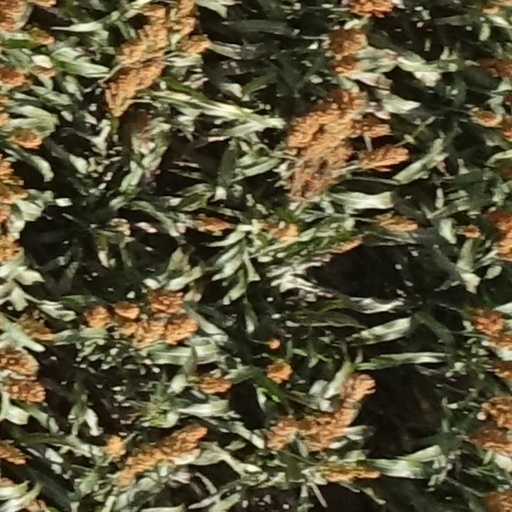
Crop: sorghum